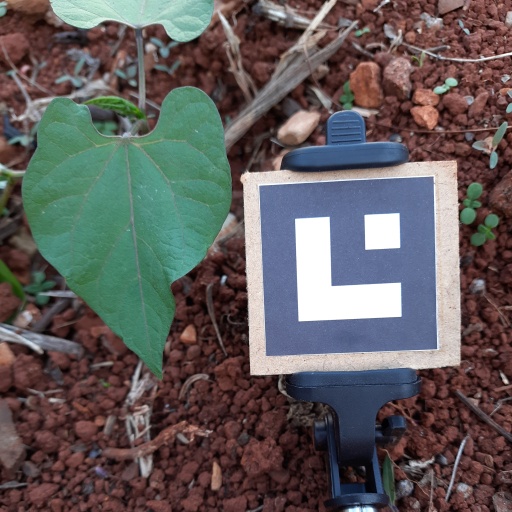
Observations: wavy surface, no eating holes, under shade